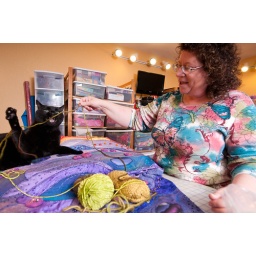
Rose Hughes with her cat, Edgar, on her quilting table at her home in Signal Hill.